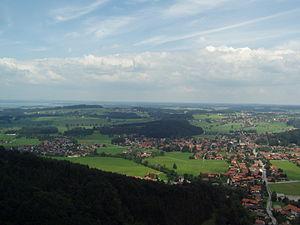
Bergen est une commune de Bavière, située dans l'arrondissement de Traunstein, dans le district de Haute-Bavière.